Pnina Rosenblum

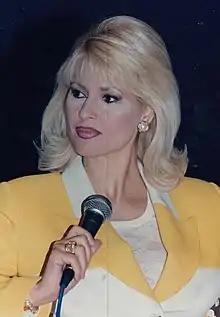
Pnina Rosenblum

In 1999, she formed an independent list named after herself, together with Avi Balashnikov, in order to run in the 1999 Knesset elections. Her party did not pass the electoral threshold of 1.5%, although her party became the largest without representation. The party dissolved soon afterwards.